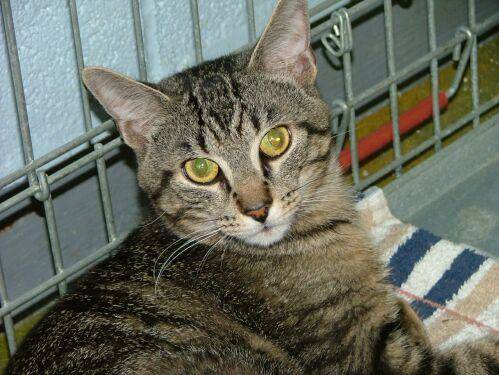
Label: cat